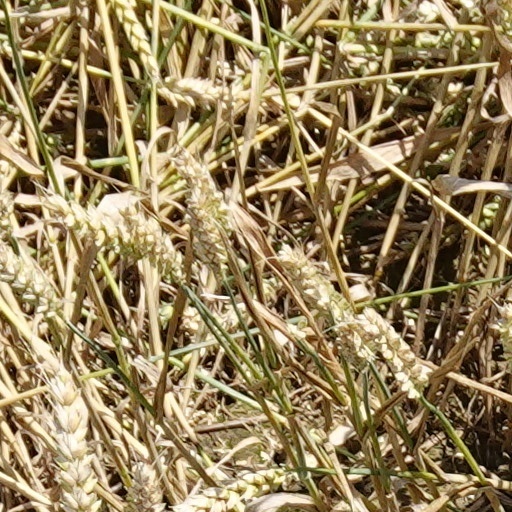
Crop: wheat